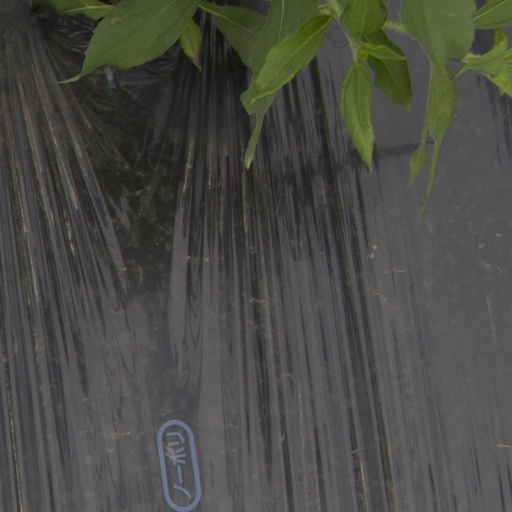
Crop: Jerusalem artichoke